L. Ron Hubbard

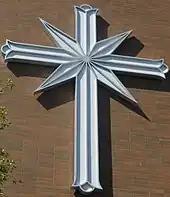
The Scientology cross came into use in 1969. Given Hubbard's private affinity for Crowley and antipathy to Christianity; it has been suggested that the cross may have been inspired by Crowley's Rose Cross or might be a "crossed-out cross" (an anti-Christian symbol).

Accompanied by an article in "Astounding's" May 1950 issue, the pseudoscientific book "" was released on May 9. Although Dianetics was poorly received by the press and the scientific and medical professions, the book was an immediate commercial success and sparked "a nationwide cult of incredible proportions". Five hundred Dianetic auditing groups were set up across the United States, and Hubbard established the "Hubbard Dianetic Research Foundation". Financial controls were lax, and Hubbard himself took large sums with no explanation of what he was doing with it.